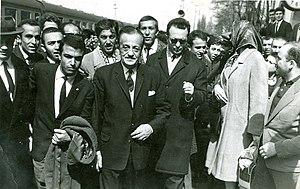
Ahmet Necip Fazıl Kısakürek, est un écrivain, philosophe et poète turc. Il a écrit des œuvres favorables à l'islamisme et ardemment antisémites.